Tregurtha Downs

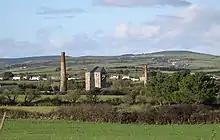
Tregurtha Downs Mine

Tregurtha Downs is a hamlet, near Goldsithney in the parish of St Hilary, Cornwall, United Kingdom and is the name of a mine opened in 1883.